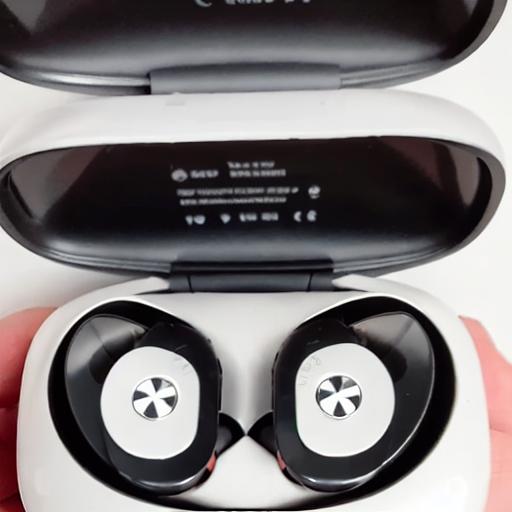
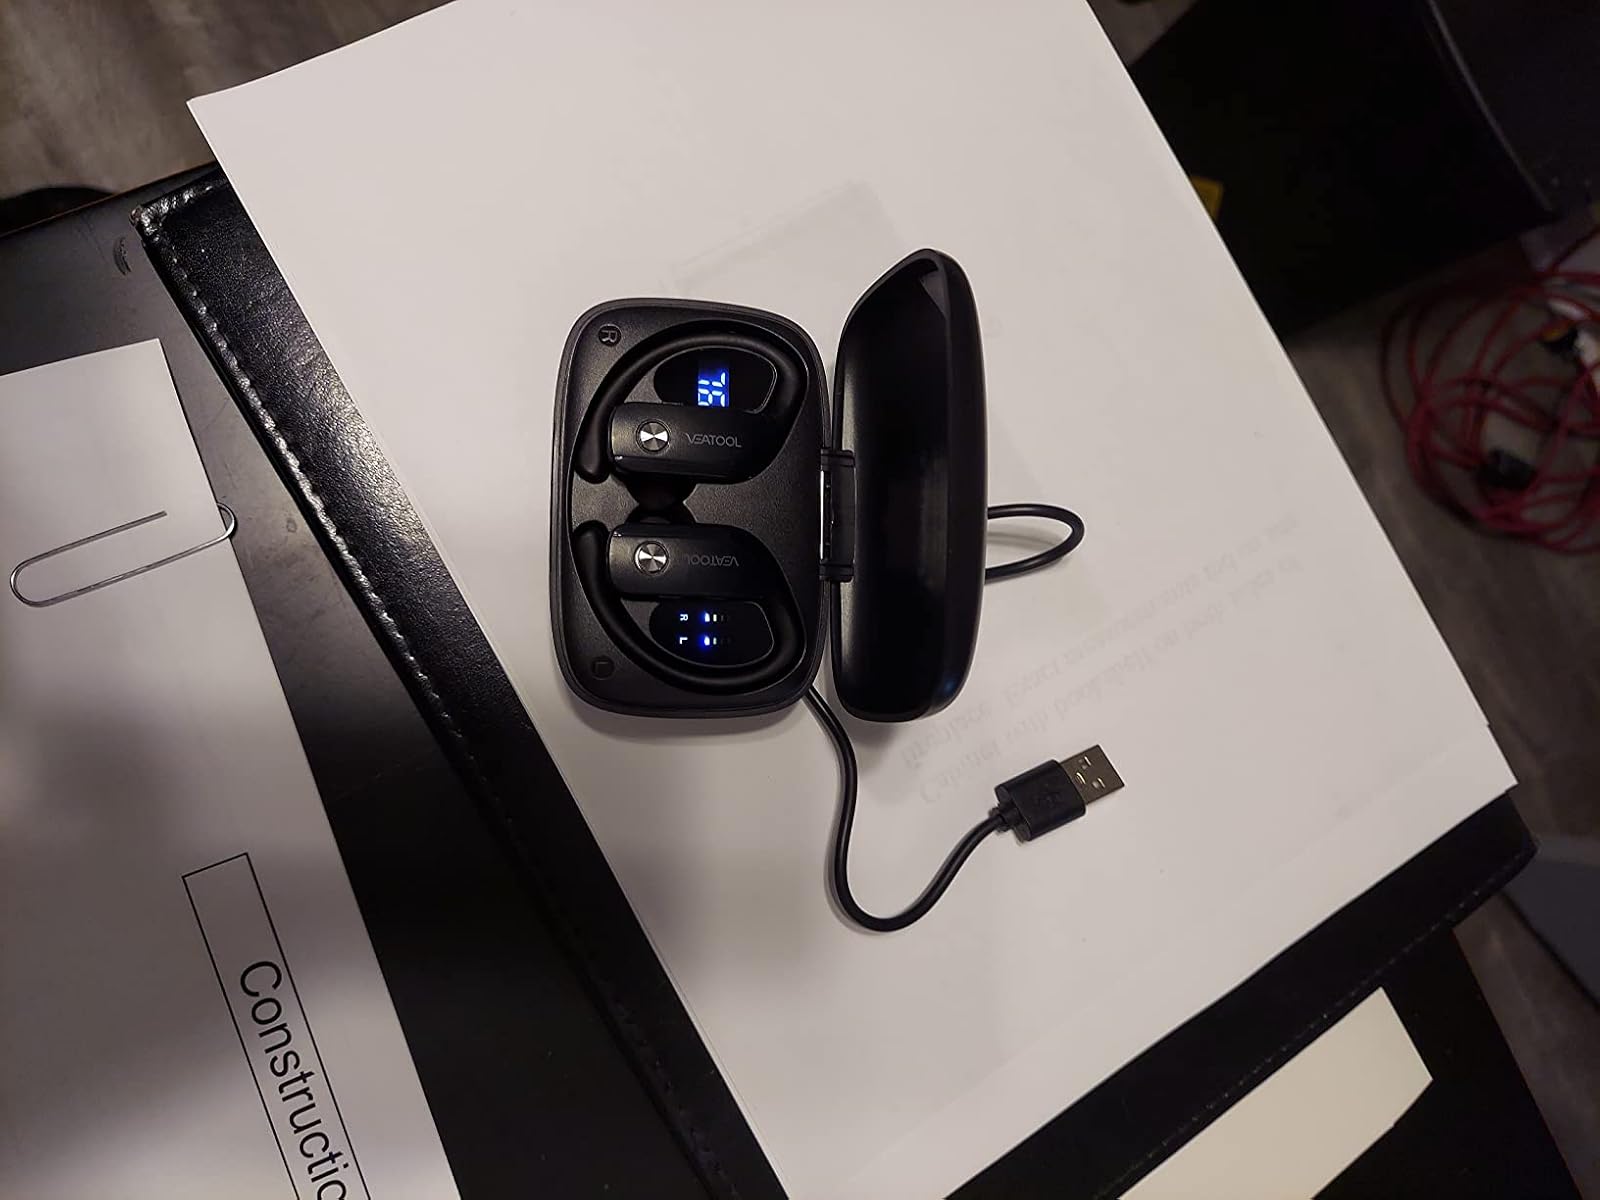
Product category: earbuds
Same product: no